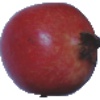
Label: Pomegranate 1